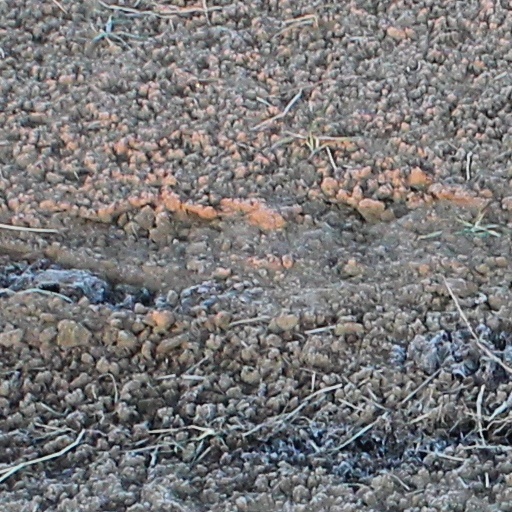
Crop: wheat